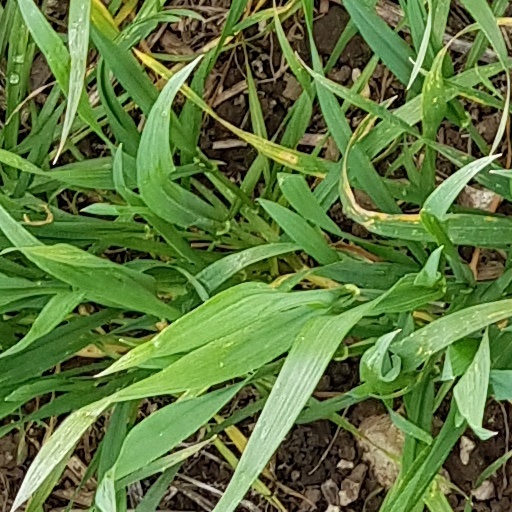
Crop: wheat